Sweet Dreams (Beyoncé song)

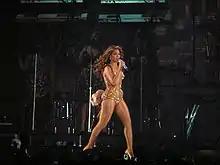
A picture of Beyoncé performing live. She wears a dress and walks on a stage.

Beyoncé was due to perform "Sweet Dreams" at the 2009 MTV Video Music Awards on September 13. However, last minute changes were brought to her performance that night; wearing a leotard and a silver glove, Beyoncé sang a short drum-led remix of "Sweet Dreams" before switching to "Single Ladies", accompanied by two female backup dancers. Wearing a red Agent Provocateur corset, stockings and long satin gloves, Beyoncé sang "Sweet Dreams" at the MTV Europe Music Awards 2009 on November 5. Charly Wilder of "Spin" magazine commented that Beyoncé overshadowed American singer Katy Perry (host of the event) "with her mesmerizing, rendition" of "Sweet Dreams".